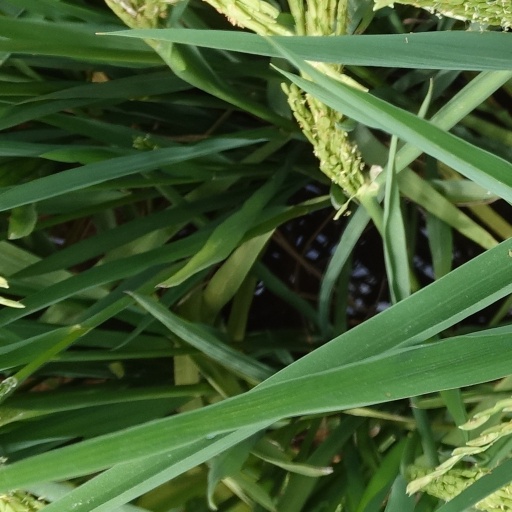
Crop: rice